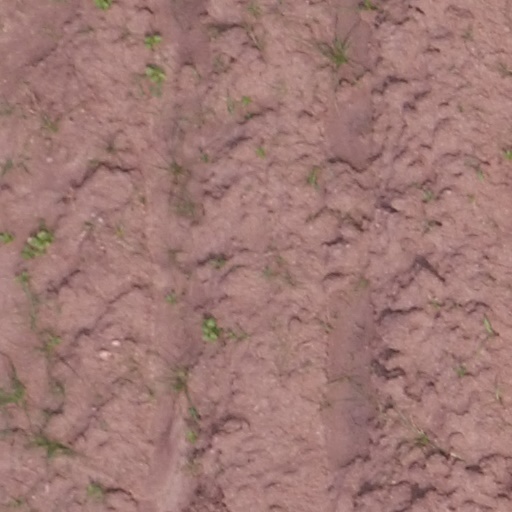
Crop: maize; corn